SS Vienna (1873)

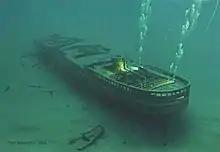
Painting of "Vienna"s wreck

"Vienna" lies in of water at . "Vienna" is one of the more accessible wreck dives in the Whitefish Point Underwater Preserve because she is about from shore. She is known as a "blow-off" wreck dive because she lies closer to shore and extended-range divers go to this wreck during high winds and rough seas or when they have limited time. Her wreck is moored to protect her remains and enhance the safety of divers. However, the greater accessibility of "Vienna" belies her ability to ensnare even technically skilled, experienced scuba divers. The four diving fatalities on her wreck are the most of all the wrecks in the Whitefish Point Underwater Preserve. Her remains are intact and upright and divers especially enjoy exploring her intact bow cabins.